Bowlin's Old Crater Trading Post

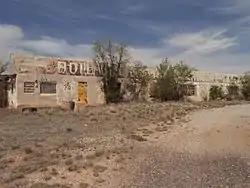

Bowlin's Old Crater Trading Post is a former trading post which was located along historic U.S. Route 66 in Bluewater, New Mexico. The trading post was built in 1954 by Claude Bowlin. Bowlin had traded with local Navajo since 1912, and he built his first trading post at the site in 1936. The store's name came from a volcanic crater that drew tourists to the area. While the trading post initially served the Navajo, it soon served tourists as well due to increased traffic on Route 66. Inspired by his success, Bowlin built a chain of stores throughout New Mexico, which became Bowlin Travel Centers, Inc. In 1954, Bowlin replaced his original trading post with the current building.